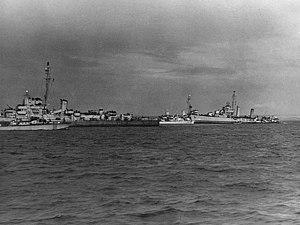
L'USS Glennon (DD-620) est un destroyer de classe Gleaves en service dans la Marine des États-Unis pendant la Seconde Guerre mondiale. Il fut le premier navire nommé en l'honneur du contre-amiral de l'US Navy James H. Glennon, un officier récipiendaire de la Navy Cross.
L'USS Rich (DE-695) est un destroyer d'escorte de classe Buckley en service dans la Marine des États-Unis pendant la Seconde Guerre mondiale. Il fut le premier navire nommé en l'honneur du lieutenant Ralph M. Rich, un pilote de chasse du porte-avions USS Enterprise, récipiendaire de la Navy Cross pour son action durant la bataille de Midway.